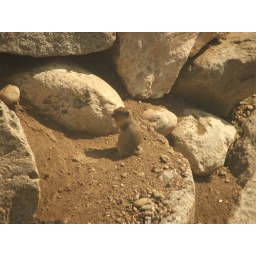
Sitting at the side of the train tracks at a station somewhere in Colorado. The prairie dog that is, not me.